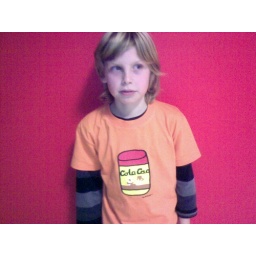
red wall at granada airport, dd in his new callate tu boca tee shirt